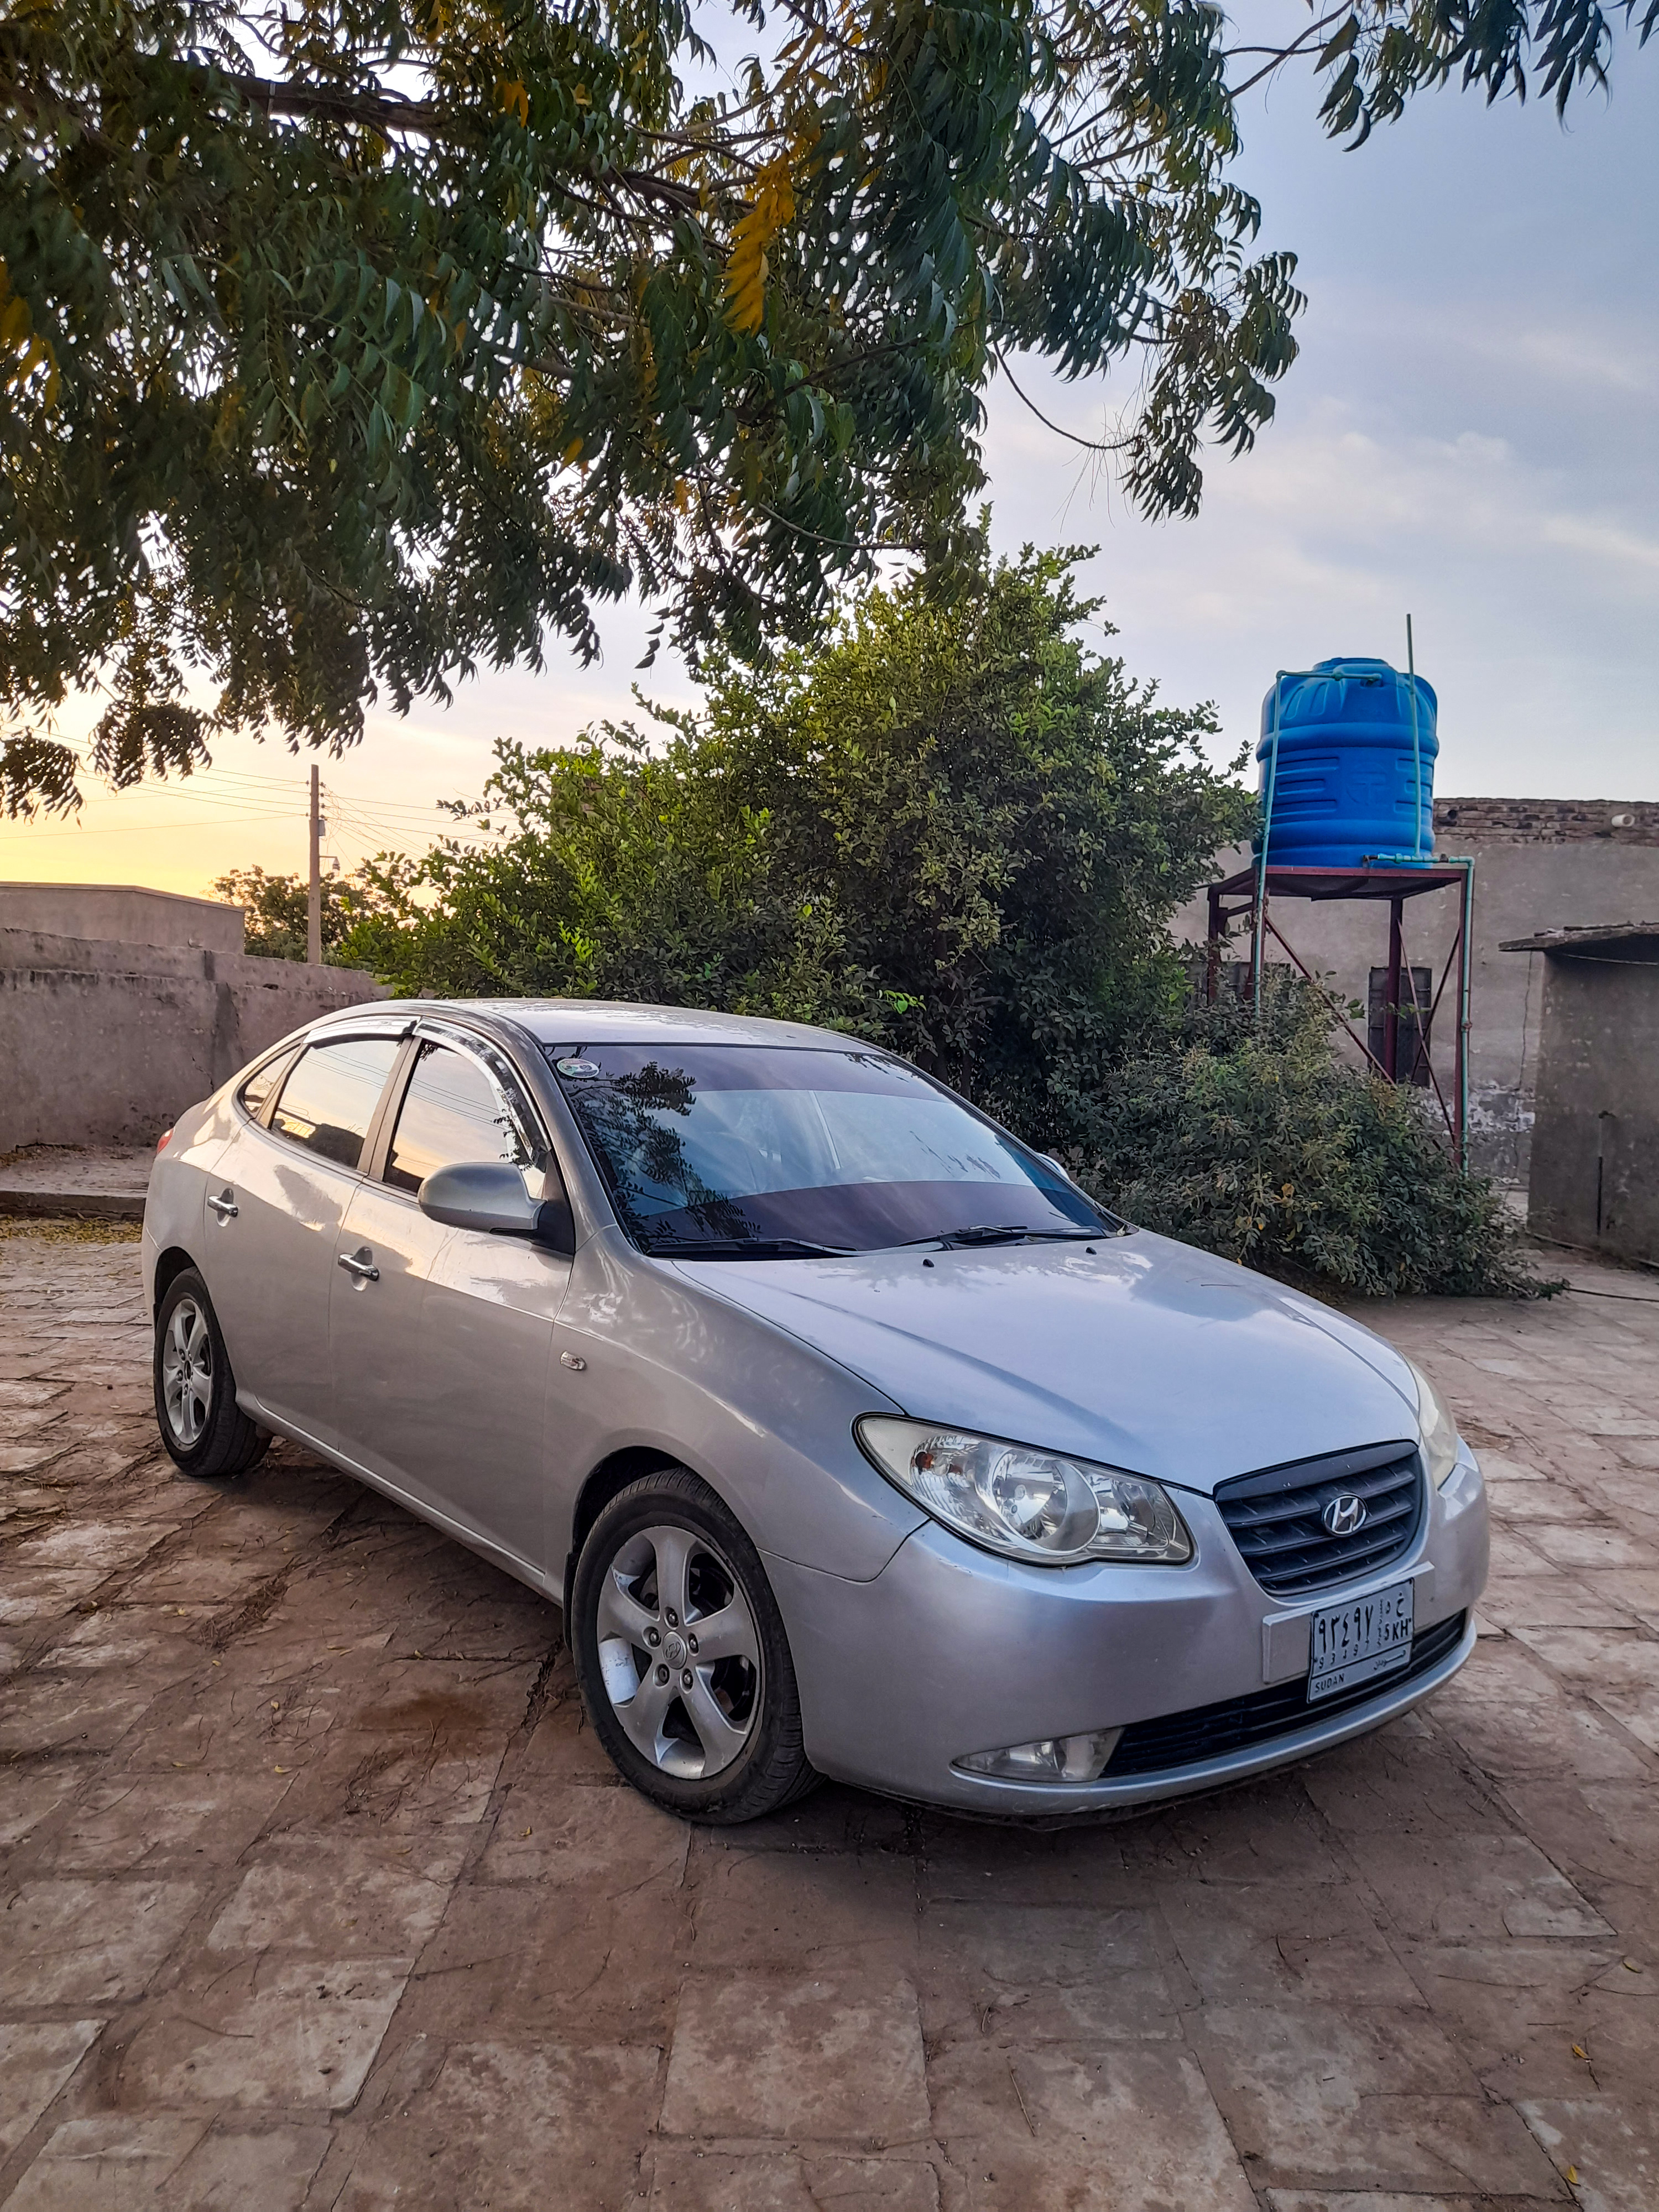
الوصف بالفصحى: سيارة تصطف داخل باحة المنزل
التصنيف: Uncategorized